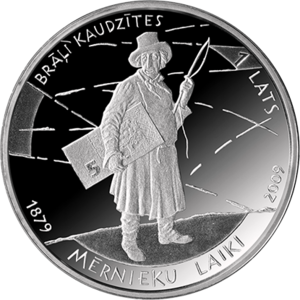
Laimonis Šēnbergs est un affichiste et graphiste letton.